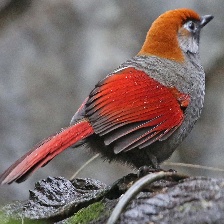
Species: RED TAILED THRUSH
Scientific name: NEOCOSSYPHUS RUFUS